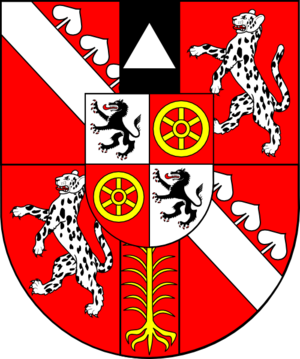
Leopold Karl von Kollonitsch, né le 26 octobre 1631 à Komárom en Hongrie et mort le 20 janvier 1707 à Vienne, est un cardinal hongrois-autrichien du XVIIᵉ siècle et du début du XVIIIᵉ siècle. Il est l'oncle du cardinal Sigismund von Kollonitsch.